Darnell McDonald

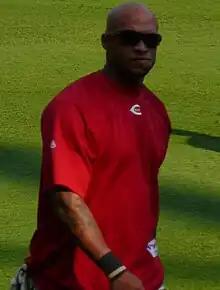
McDonald with the Reds in

On April 6, 2009, he made the opening day roster for the Cincinnati Reds. On August 30, 2009, he hit his first Major League home run against the Dodgers pitcher Clayton Kershaw.